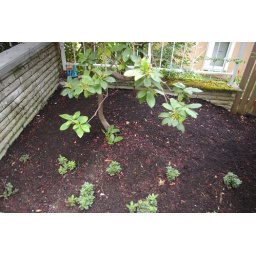
Remove bergenia at base of rhody and plant above rocks in south front bed.